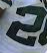
Number: 2